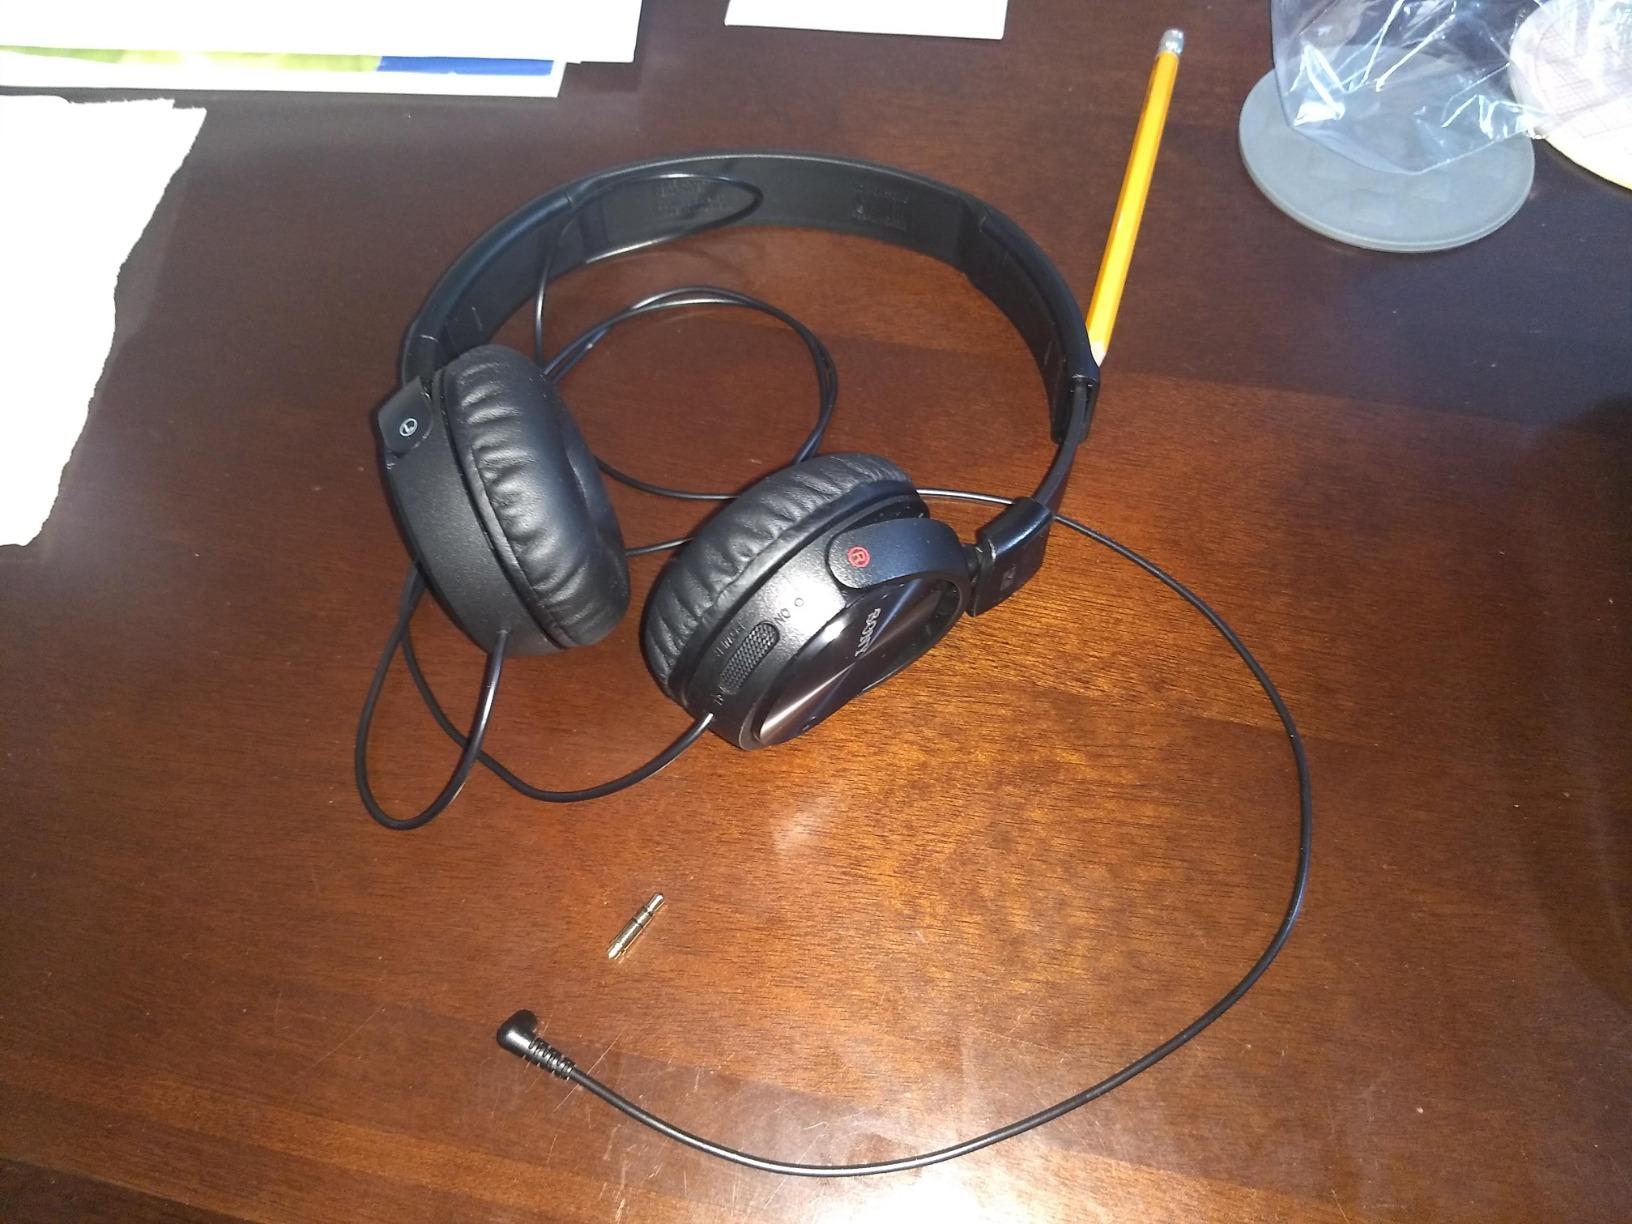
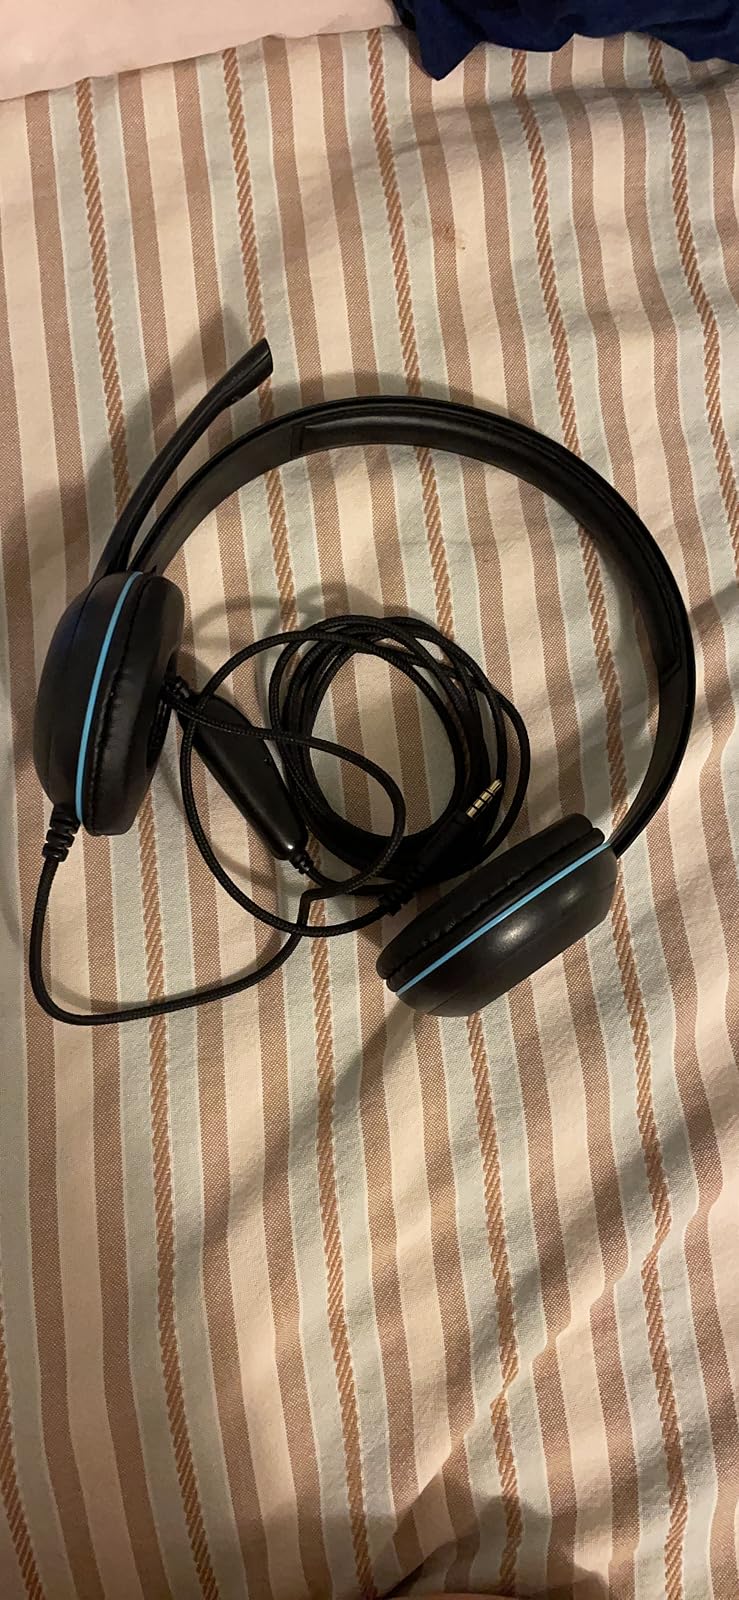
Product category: headphones
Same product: no